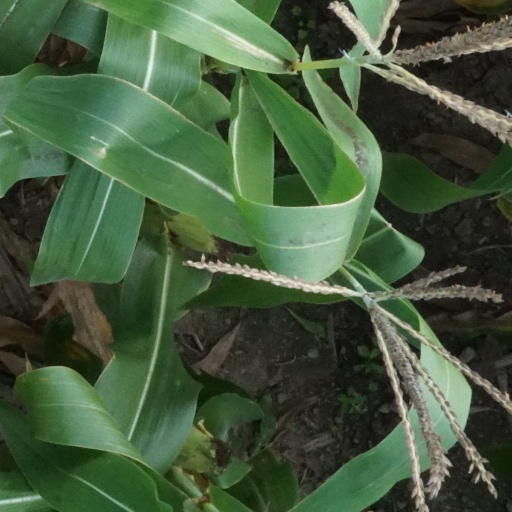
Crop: maize; corn